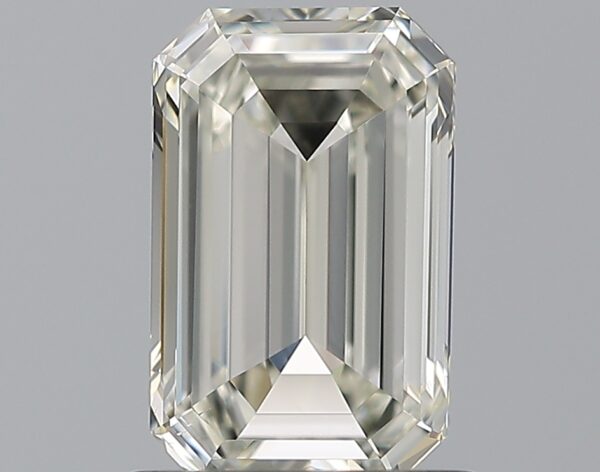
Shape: emerald
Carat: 0.9
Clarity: VS2
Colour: J
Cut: EX
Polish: EX
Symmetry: VG
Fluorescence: M
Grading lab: GIA
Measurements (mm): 7.35 x 4.64 x 2.61